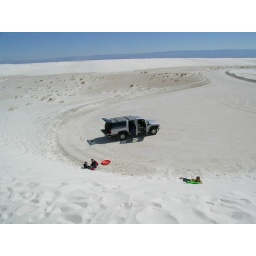
Snow plows make the roads in White Sands once the pavement ends